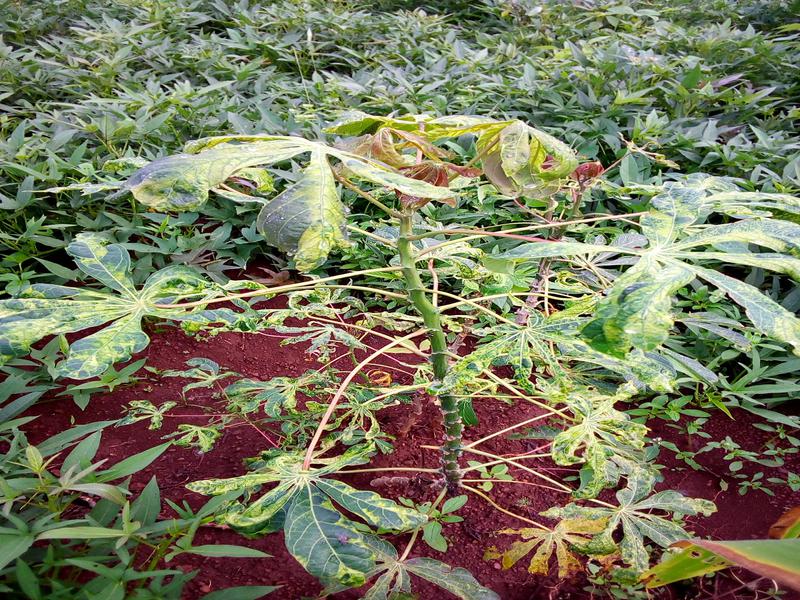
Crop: cassava
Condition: mosaic_disease